Fury (1936 film)

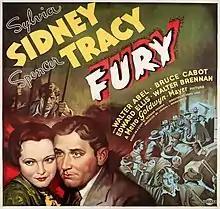
Theatrical release poster

Fury is a 1936 American crime film directed by Fritz Lang that tells the story of an innocent man (Spencer Tracy) who narrowly escapes being burned to death by a lynch mob and the revenge he then seeks. It was Lang's first American film.